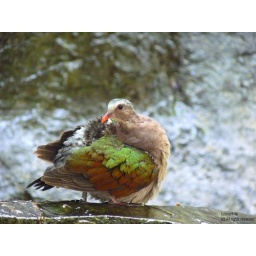
bird by the water